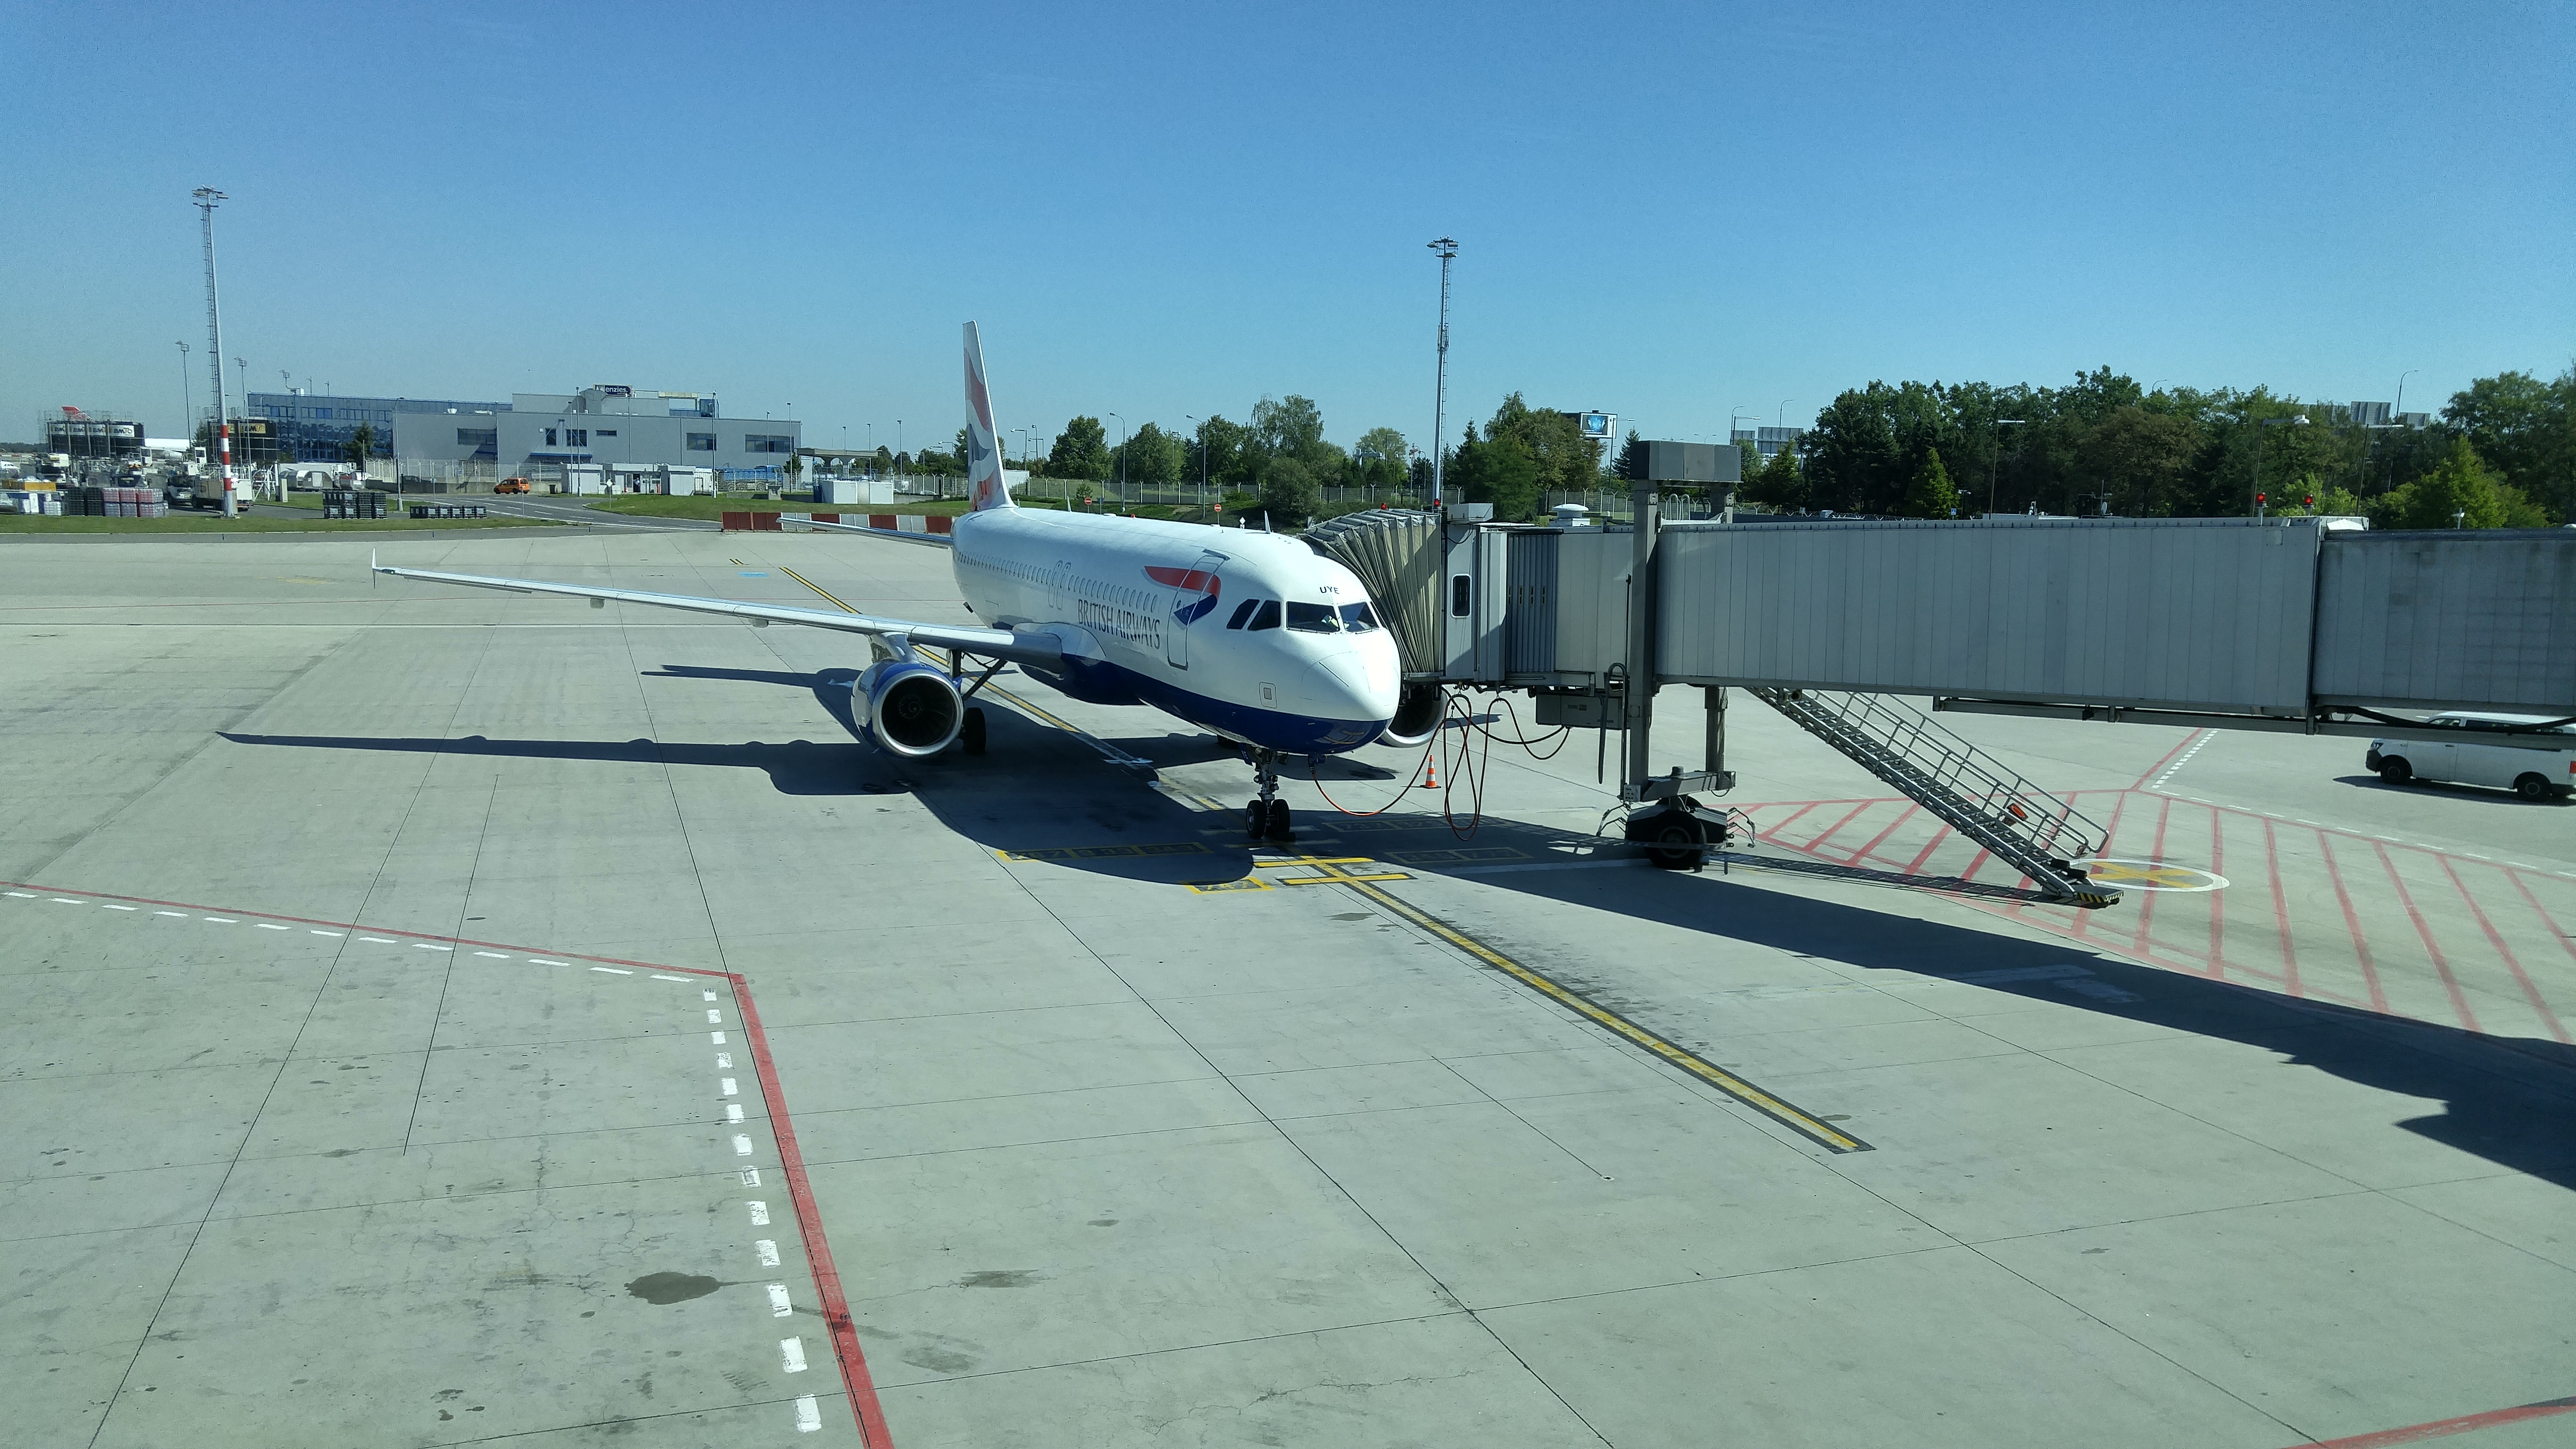
Vaclav Havel airport, prague, airplane, Aircarft, airport, vehicle, airport apron, aircraft, jet bridge, air travel, aviation, airliner, aerospace engineering, airline, flap, runway, narrow body aircraft, roof, asphalt, concrete, flight